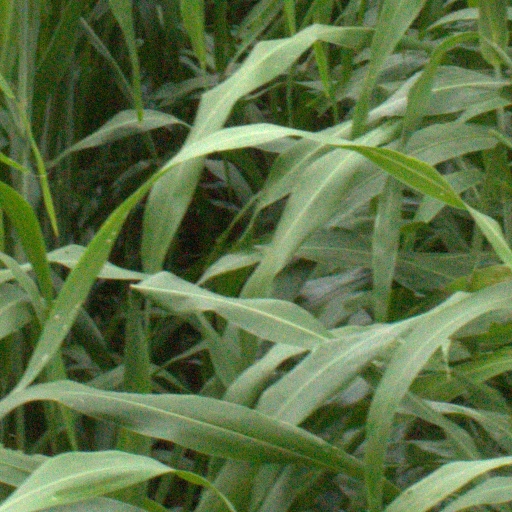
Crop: sorghum